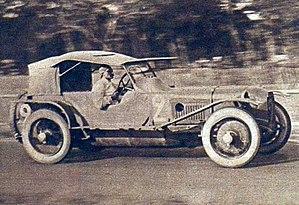
La Chenard et Walcker de Lagache et Léonard, aux 24 heures du Mans 1925.
Les 24 Heures du Mans 1925 sont la 3ᵉ édition de l'épreuve et se déroulent les 20 et 21 juin 1925 sur le circuit de la Sarthe.